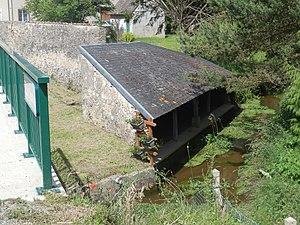
Ancien lavoir
Surfonds est une commune française, située dans le département de la Sarthe en région Pays de la Loire, peuplée de 340 habitants.